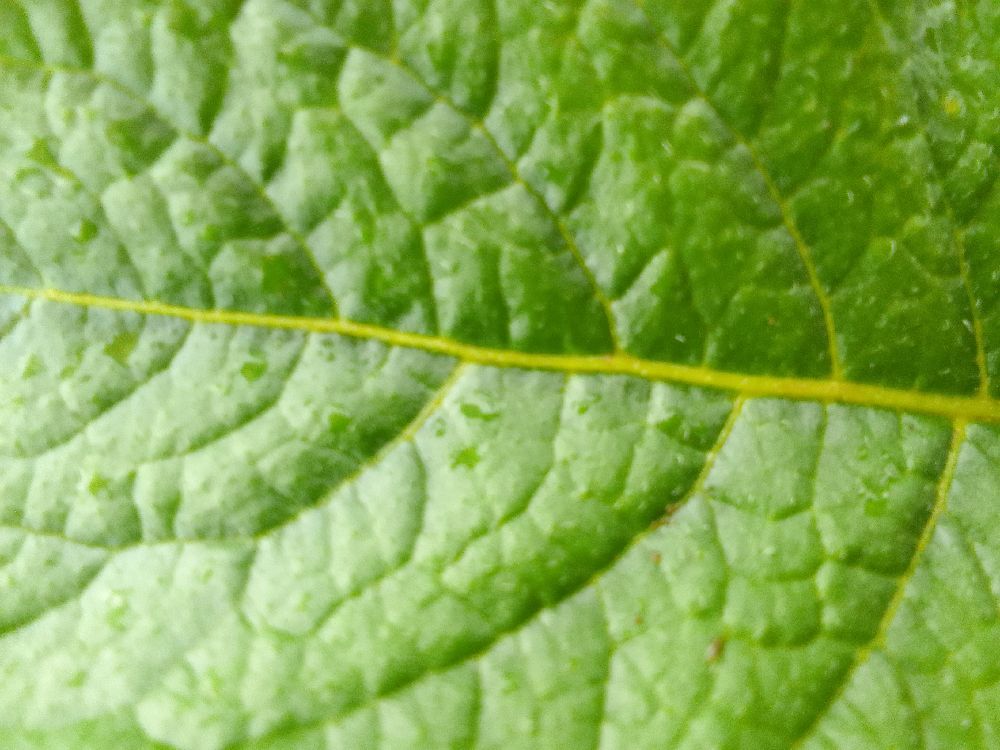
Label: Healthy